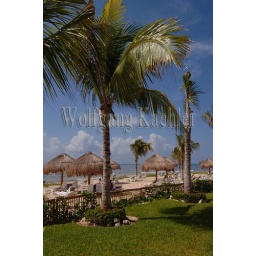
Mexico, yucatan, near cancun, riviera maya, blue bay grand esmeralda resort, beach with palapas